HO scale

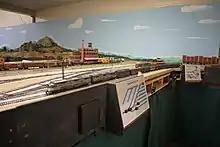
East Texas Model Railroad Club HO-scale layout's yard switch controls

In other hobbies, the term HO is often used more loosely than in railroad modeling. In slot car racing, HO does not denote a precise scale of car, but a general size of track on which the cars can range from 1:87 to approximately 1:64 scale. Small plastic model soldiers are often popularly referred to as HO size if they are close to high, though the actual scale is usually 1:76 or 1:72.